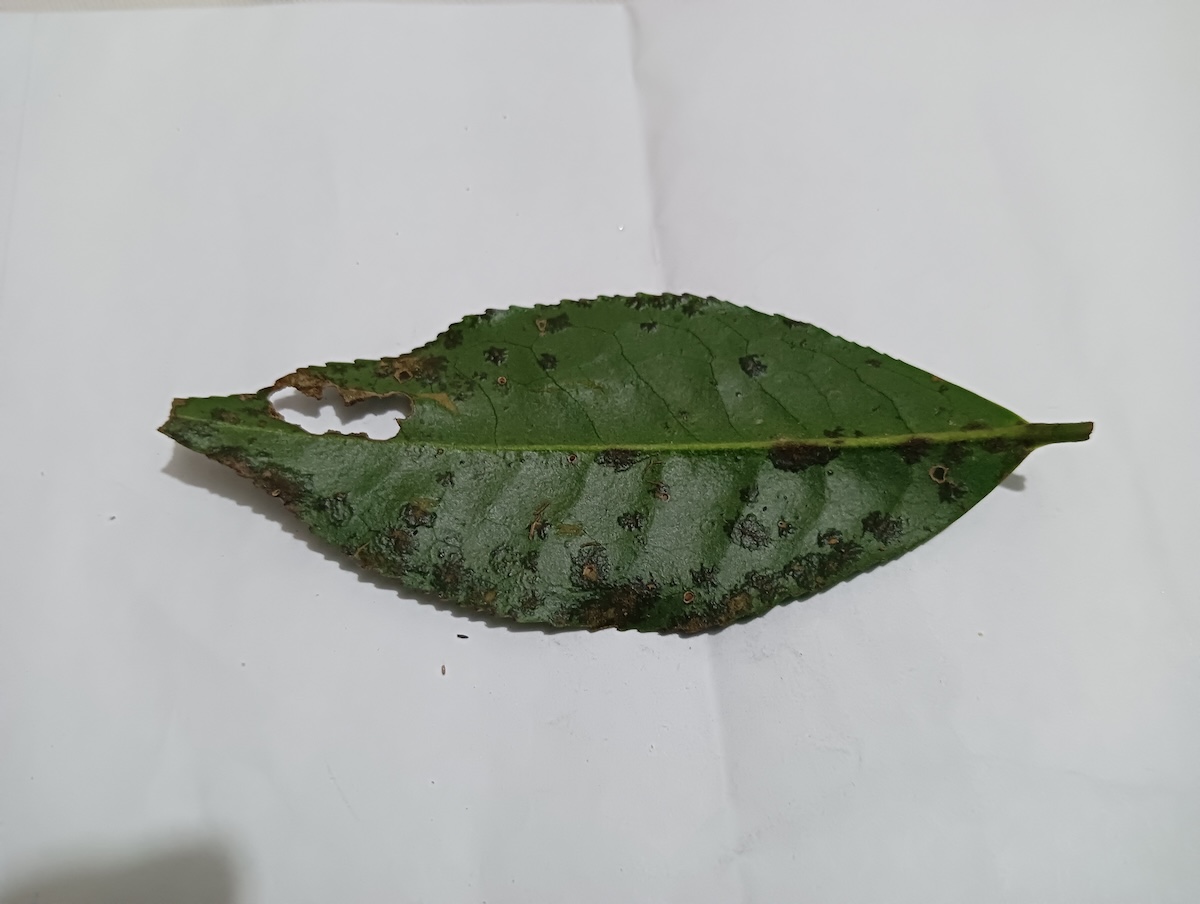
Label: Brown Blight